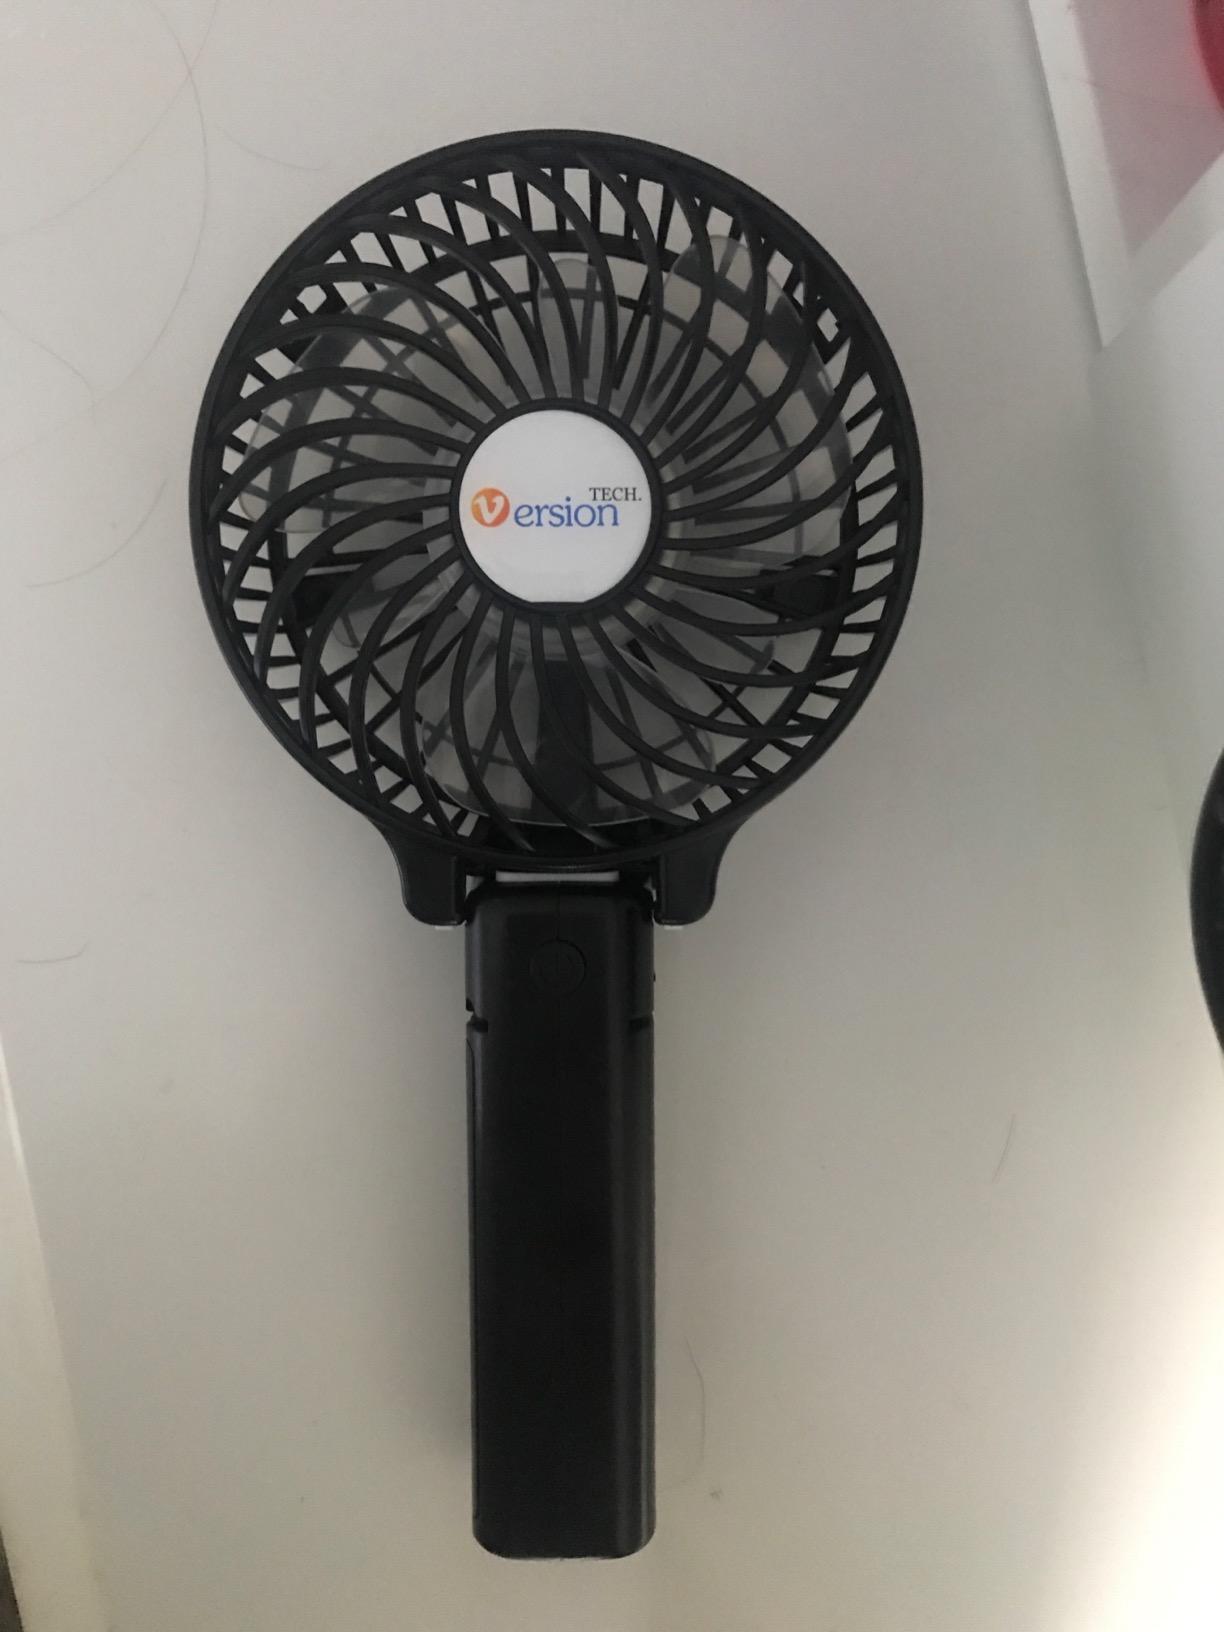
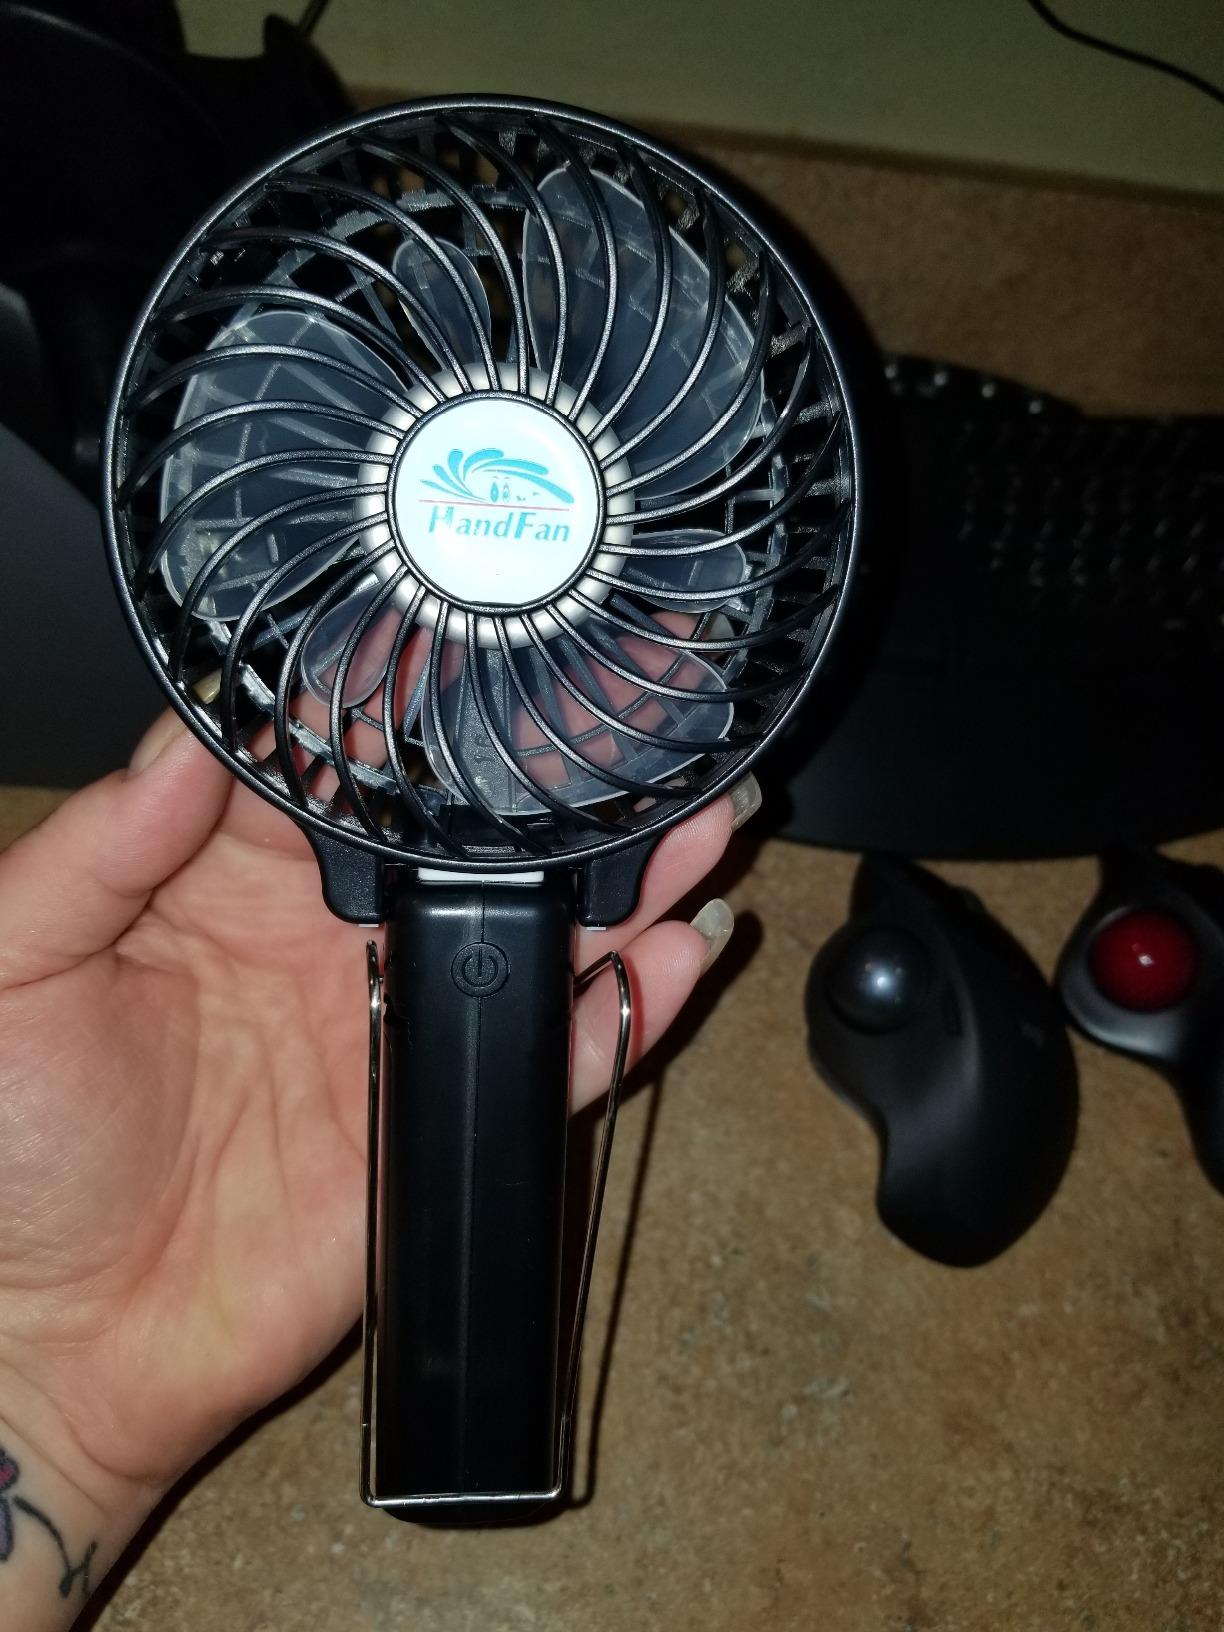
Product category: fan
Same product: yes